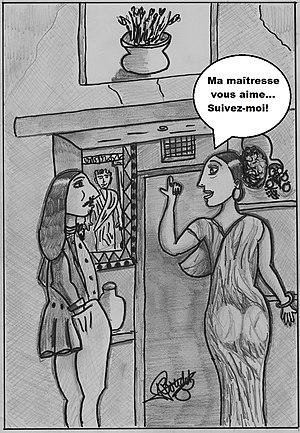
Dessin de Jean-Pierre Boudet pour illustrer la nouvelle Arria Marcella de Théophile Gautier.
Arria Marcella est une nouvelle fantastique de Théophile Gautier publiée pour la première fois le 1ᵉʳ mars 1852 et sous-titrée Souvenir de Pompéi dans la Revue de Paris. Puis, dans Le pays, 24-28 août 1852. Gautier l'a recueilli dans Un trio de romans, Victor Lecou, 1852, et dans Romans et contes, Charpentier, 1863.